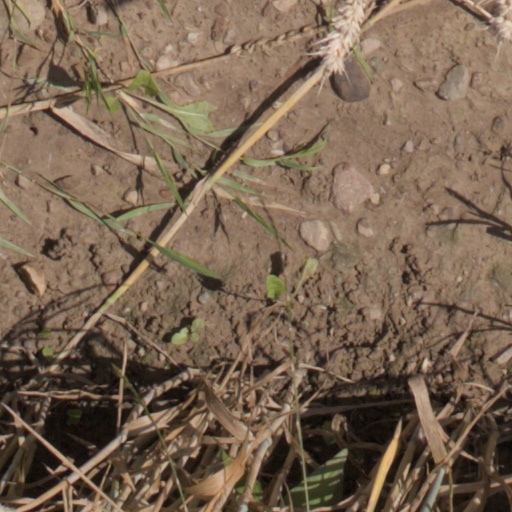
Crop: wheat